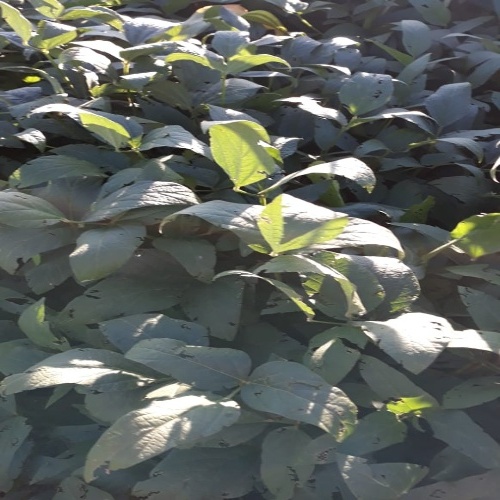
Label: Diabrotica_speciosa